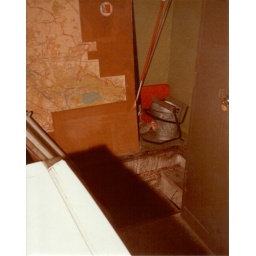
Hidden floor entrance to tunnel under adjacent building to Checkpoint Charlie (12/1981).